Japanese garden

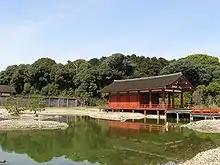
A view of the main pavilion

Japanese gardens first appeared on the island of Honshu, the large central island of Japan. Their aesthetic was influenced by the distinct characteristics of the Honshu landscape: rugged volcanic peaks, narrow valleys, mountain streams with waterfalls and cascades, lakes, and beaches of small stones. They were also influenced by the rich variety of flowers and different species of trees, particularly evergreen trees, on the islands, and by the four distinct seasons in Japan, including hot, wet summers and snowy winters.